Gigi Hadid

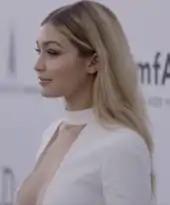
Hadid at the amFAR Gala in 2015

In January 2016, Hadid participated in "MasterChef" and raised $25,000 for Global Lyme Alliance. In October 2016, she joined other celebrities in supporting the BBC's Children in Need's T-shirt philanthropy project. The shirt, designed by Giles Deacon, sold for $15 with 70% of all the proceeds going to the charity.